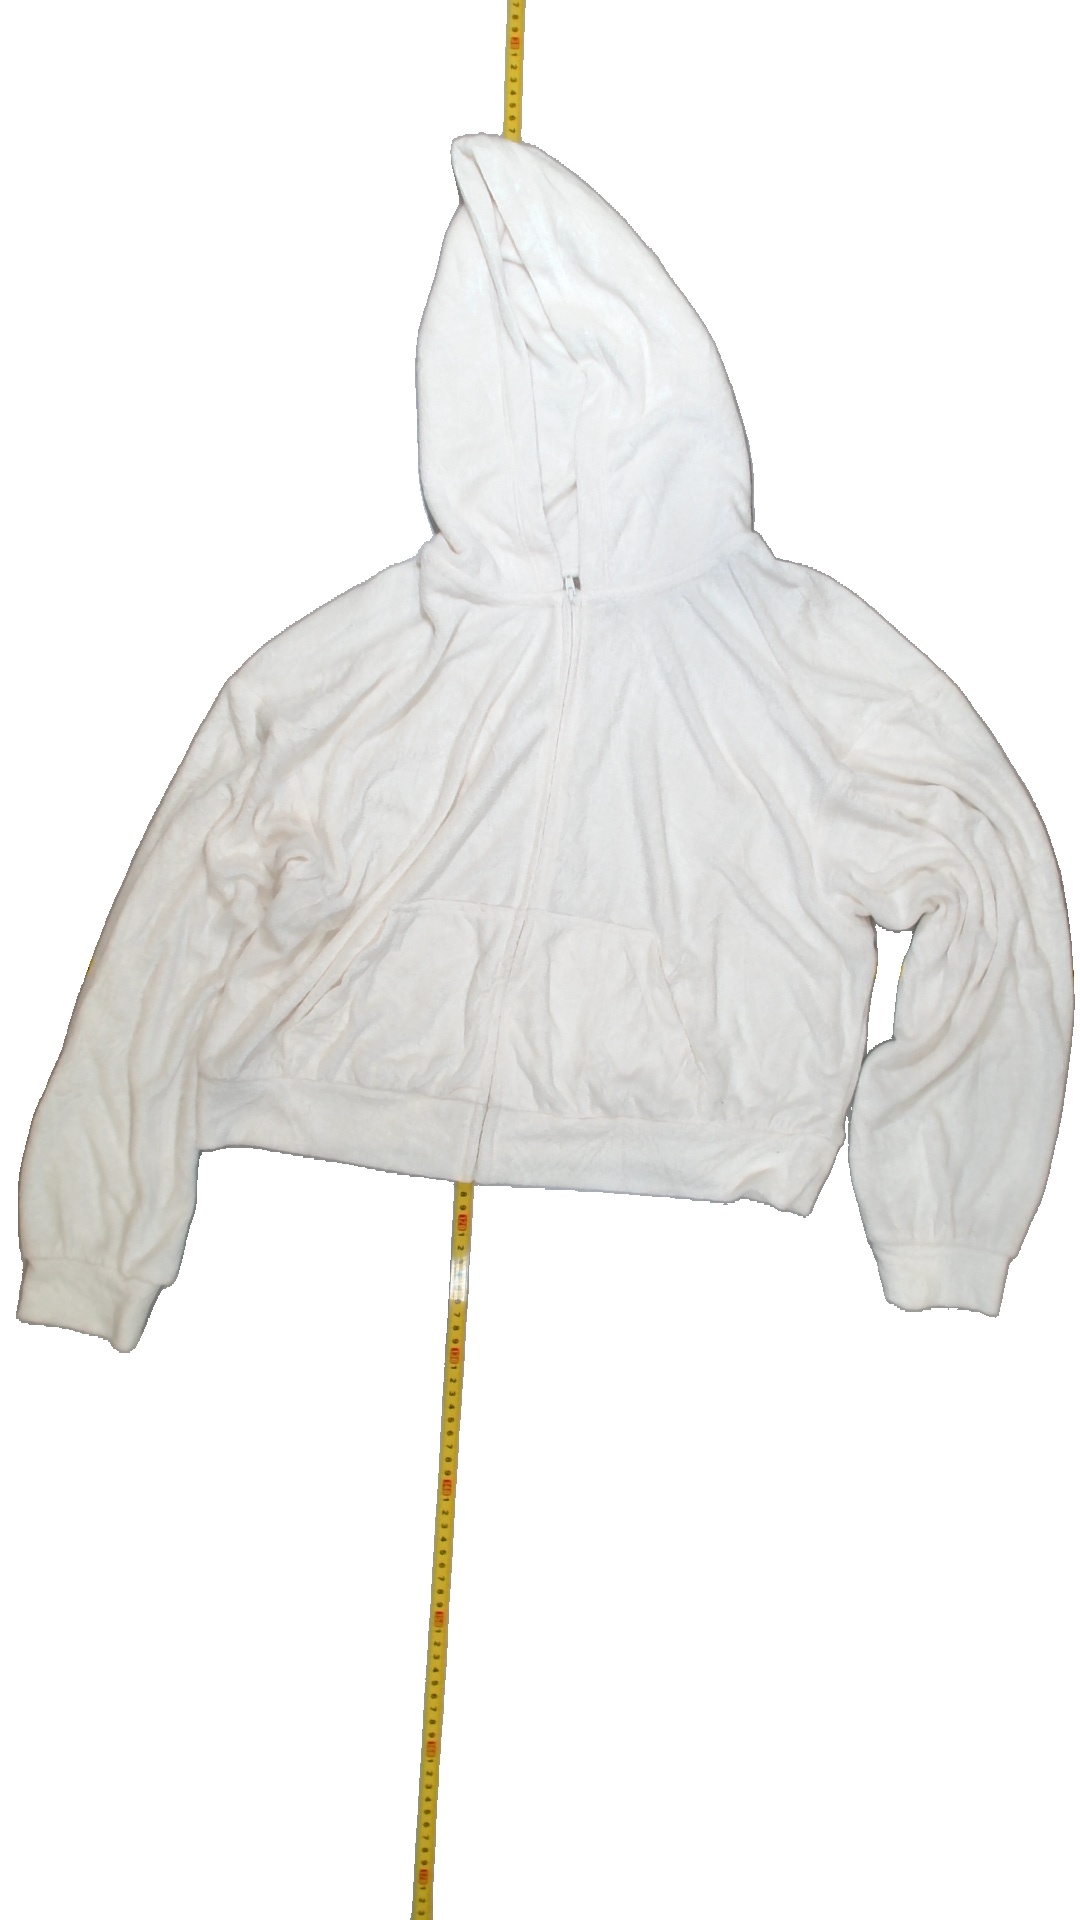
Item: Sweater (Ladies)
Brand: H&m
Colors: White
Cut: Regular
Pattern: Plain
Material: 85% Visc 15% Poly
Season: All
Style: No trend
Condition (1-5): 5
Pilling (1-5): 5
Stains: No
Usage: Reuse
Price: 50-100